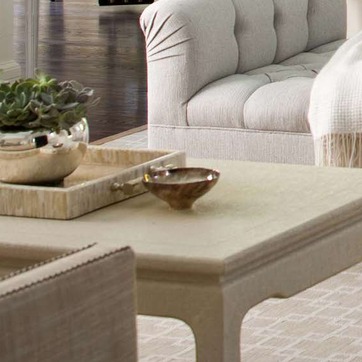
Material: ceramic